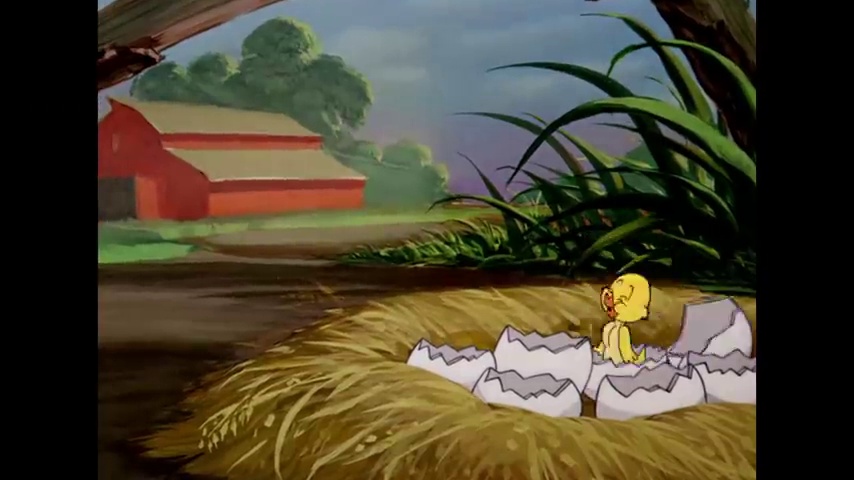
Portrait style: Cartoon Portrait